Isle of Mull

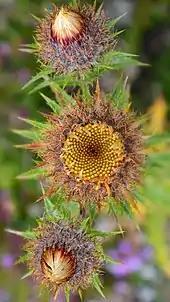
Carline thistle ("Carlina vulgaris") flowering on the Isle of Mull

An Tobar ("The Well"), based in Tobermory, is the only publicly funded multidisciplinary arts centre in Argyll. Established in 1997, it is a centre for visual arts, crafts and music. With effect from 1 April 2013, An Tobar and the Mull Theatre were brought together as Comar.